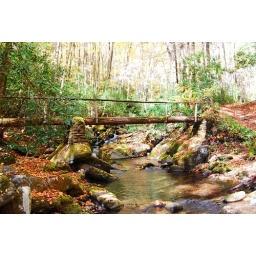
Wood bridge in the forest